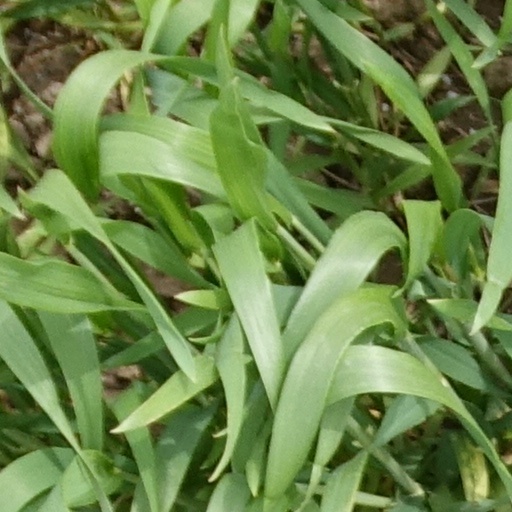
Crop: wheat